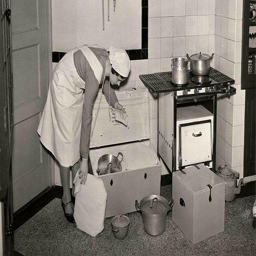
A woman bending over in a kitchen near pots and pans.
A woman in an old-fashioned kitchen with pots and pans.
A woman bending over near a drawer in a kitchen with pots on the floor.
A black and white photo of a woman cleaning dishes.
a woman is working in an old kitchen